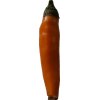
Label: pepper